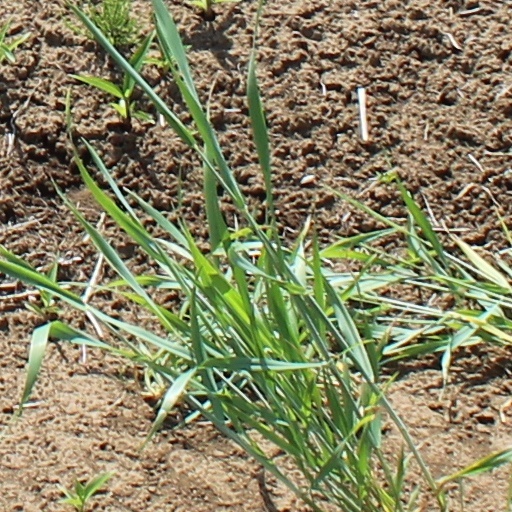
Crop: wheat